Lyasan Utiasheva

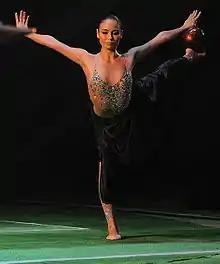
Utiasheva in a gala show

Utiasheva's first coach was Alla Yanina. Irina Viner invited both Utiasheva and her coach to join the Olympic Centre in Moscow, but it was only Utiasheva who moved.